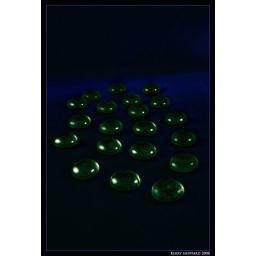
glass stones shot in a softbox